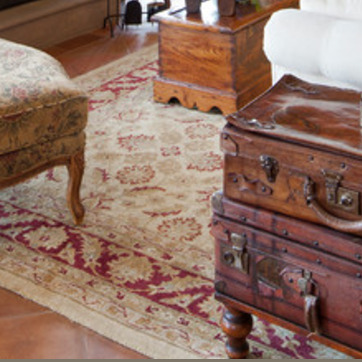
Material: carpet